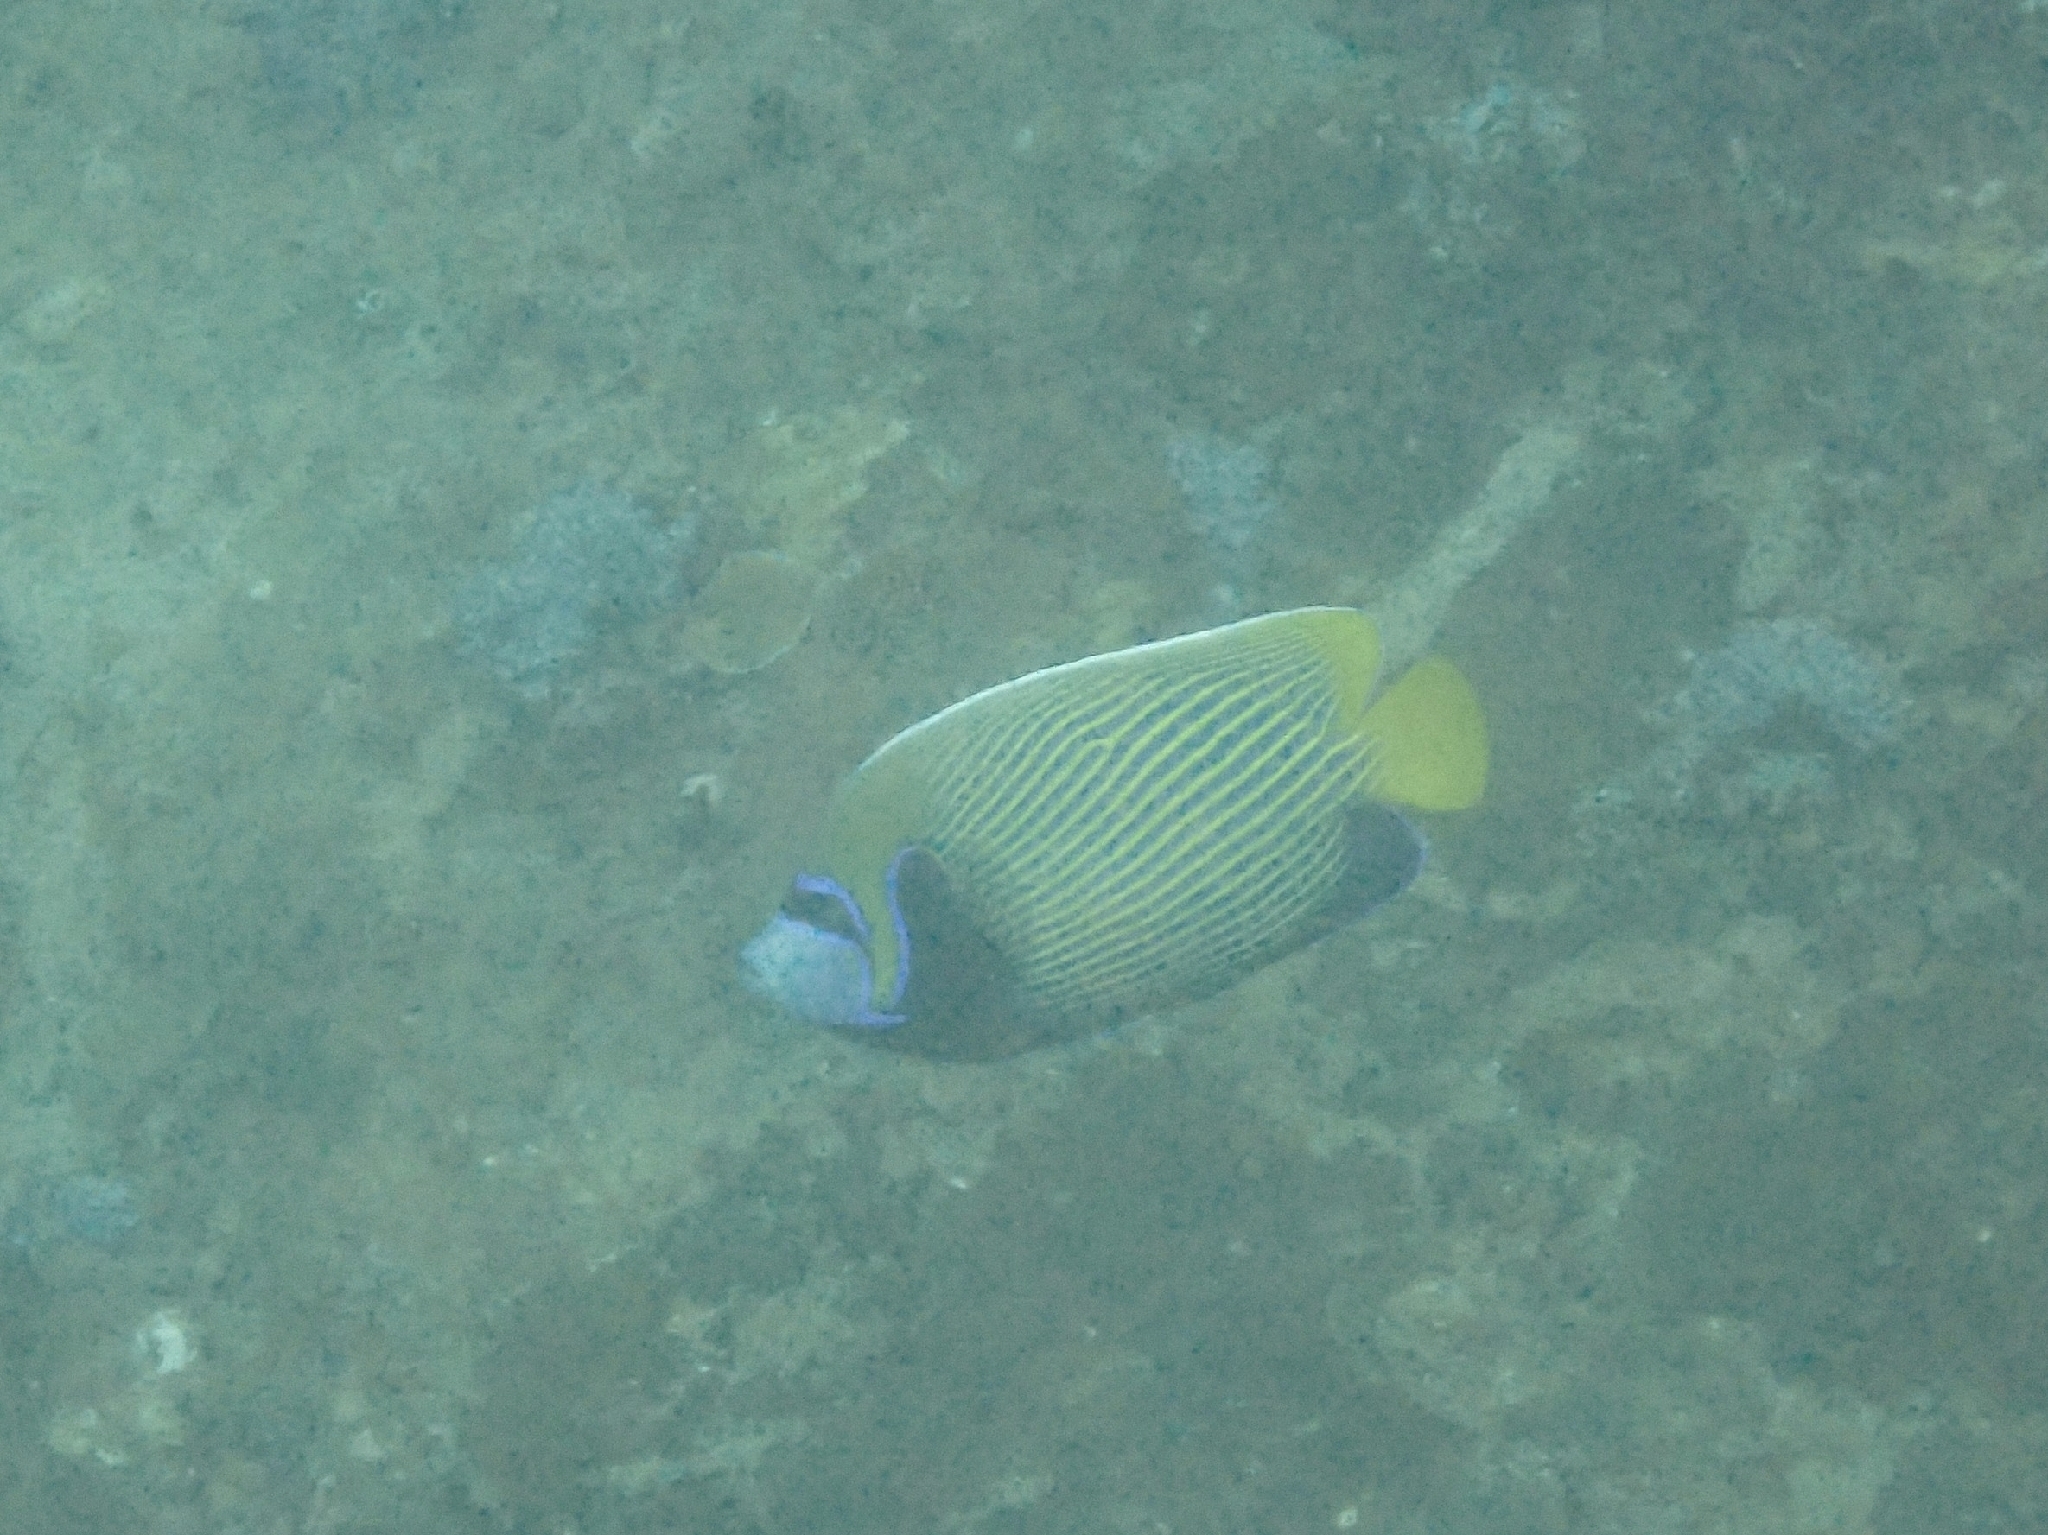
Pomacanthus imperator (Emperor Angelfish)